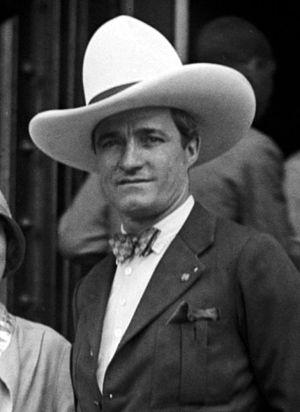
Tom Mix est un acteur, réalisateur, scénariste et producteur américain né le 6 janvier 1880 à Mix Run en Pennsylvanie et mort le 12 octobre 1940 à Florence en Arizona. Il est apparu dans plus de 300 films, principalement des westerns.
Le western est un genre cinématographique dont l'action se déroule généralement en Amérique du Nord, plus spécialement aux États-Unis, lors de la conquête de l'Ouest dans les dernières décennies du XIXᵉ siècle. Il apparaît dès l'invention du cinématographe en 1895, en filiation directe avec la littérature et la peinture prenant pour sujet l'Ouest américain. Il connaît son apogée aux États-Unis au milieu du XXᵉ siècle avec l'âge d'or des studios hollywoodiens, avant d'être réinventé par les cinéastes européens dans les années 1960.
Meurtre à Hollywood est un film américain réalisé par Blake Edwards, sorti en 1988.